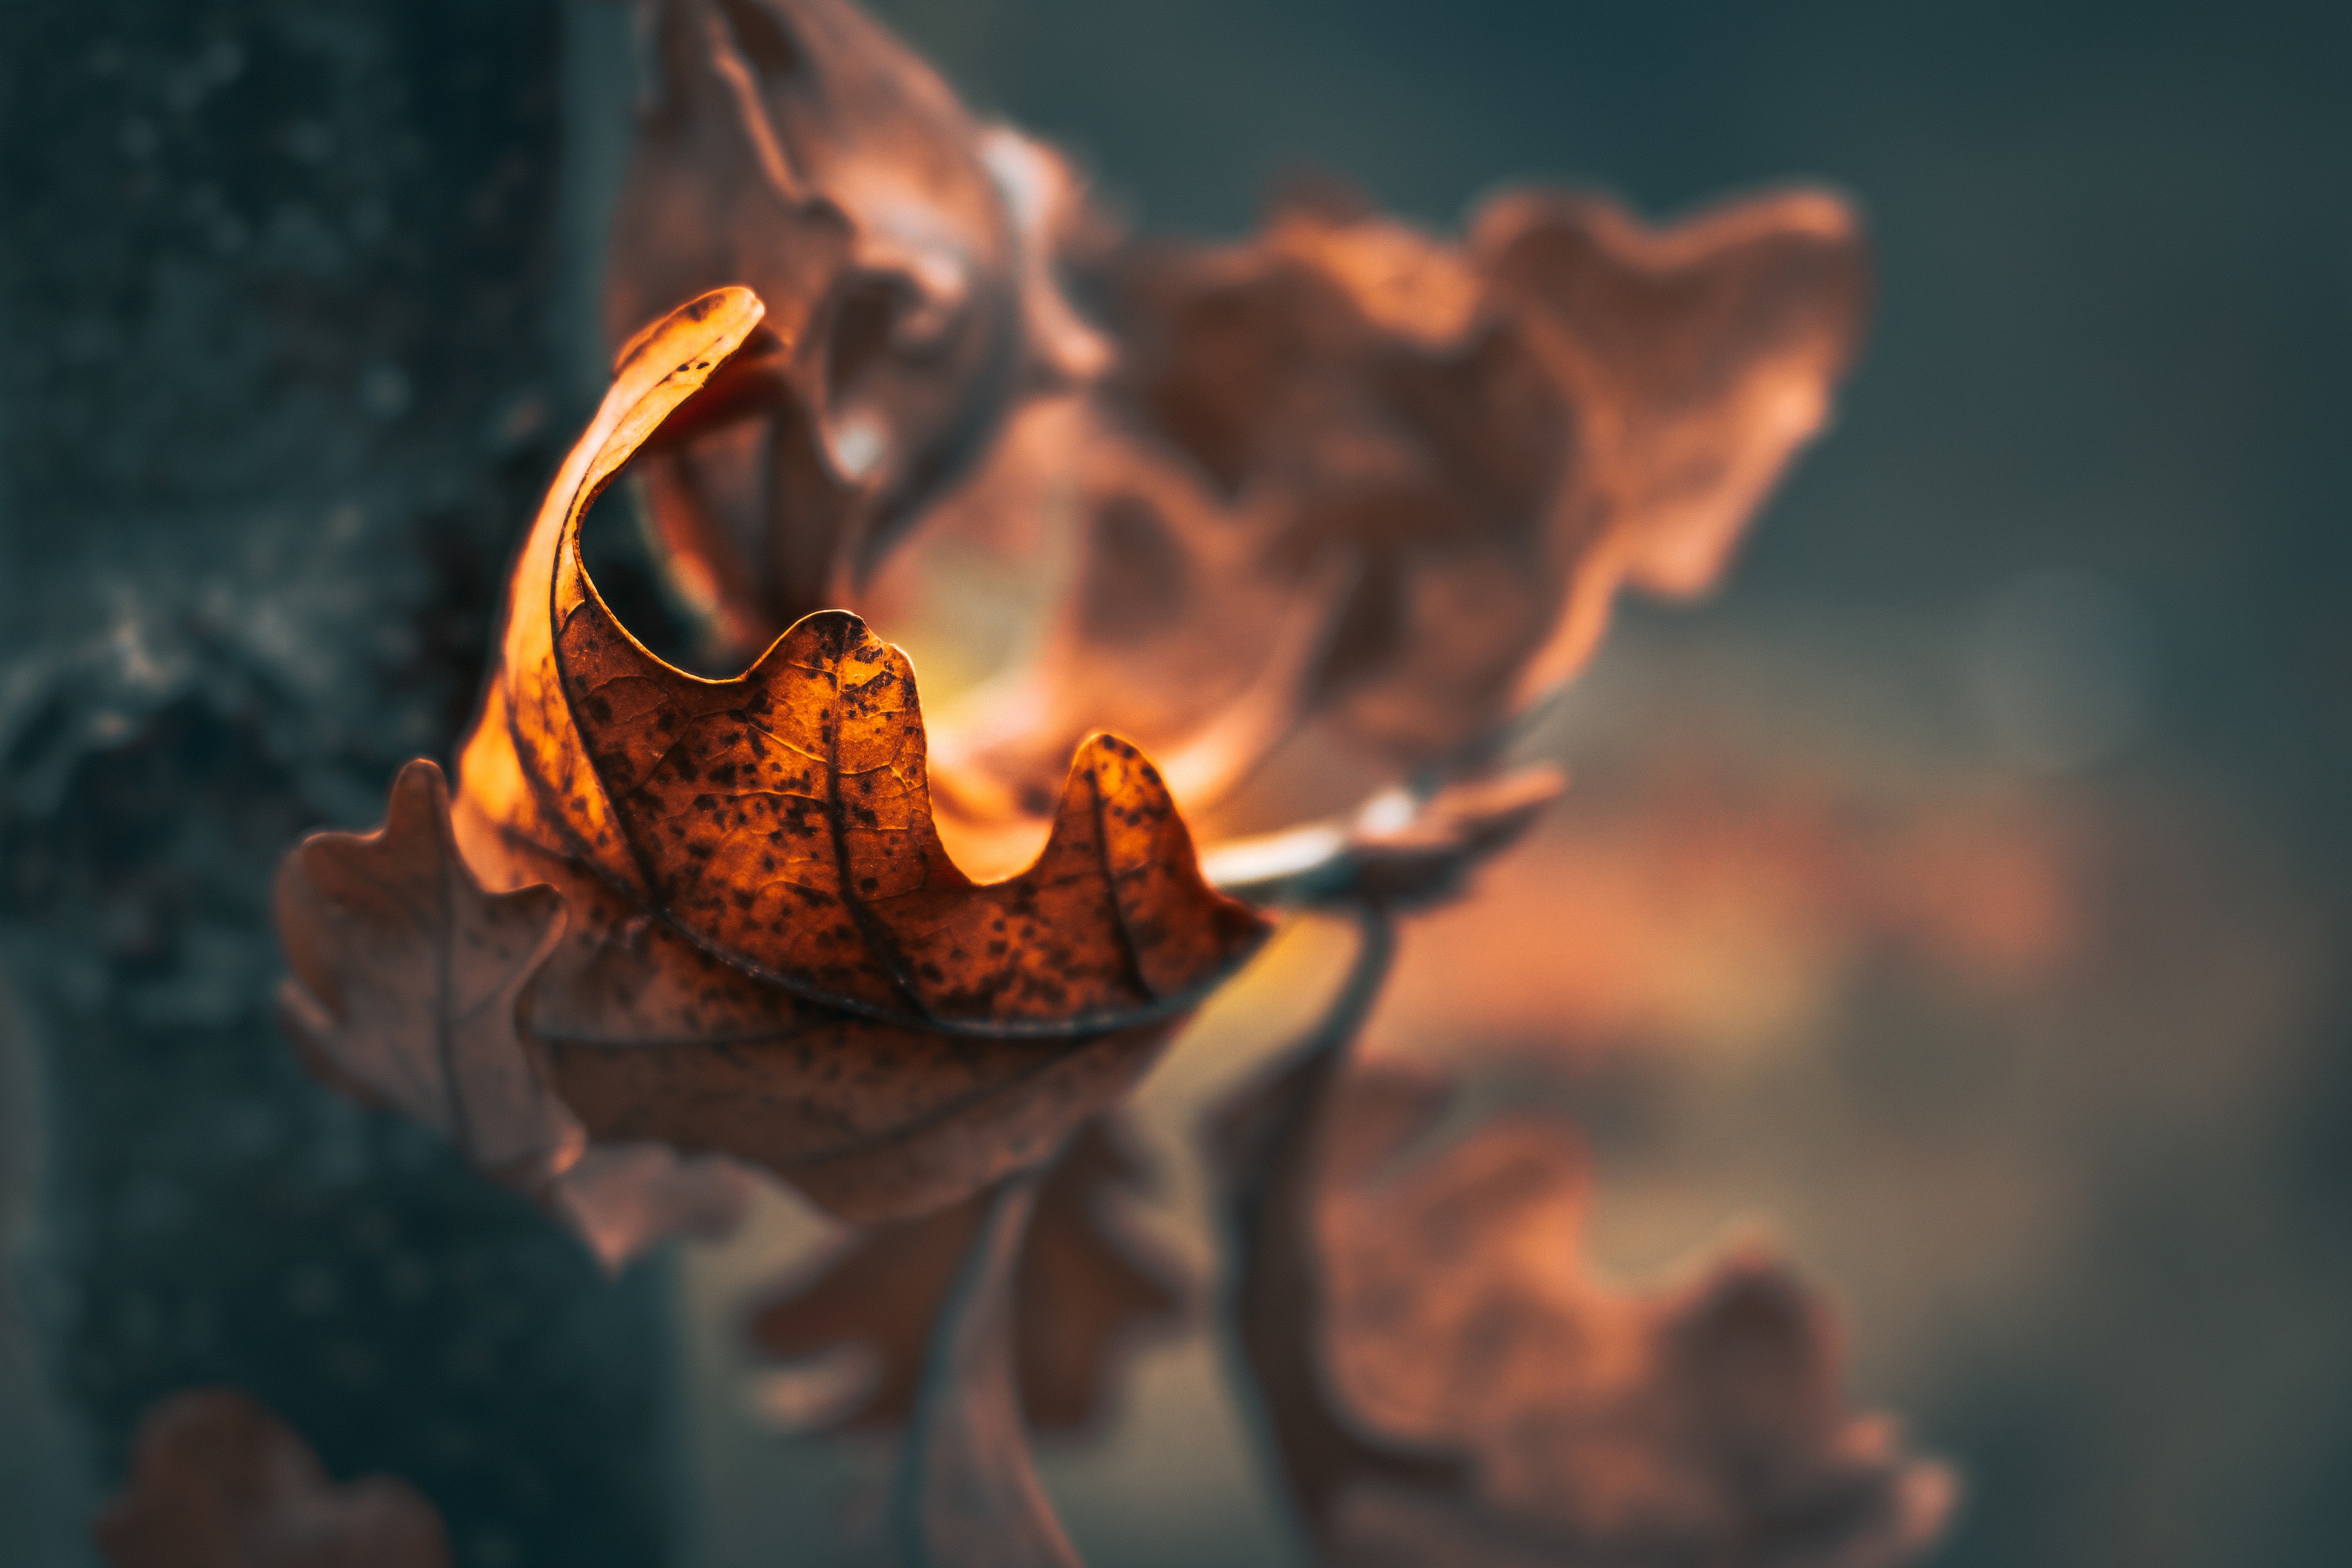
photography, morning, leaf, flower, reflection, autumn, flame, fire, darkness, close up, macro photography